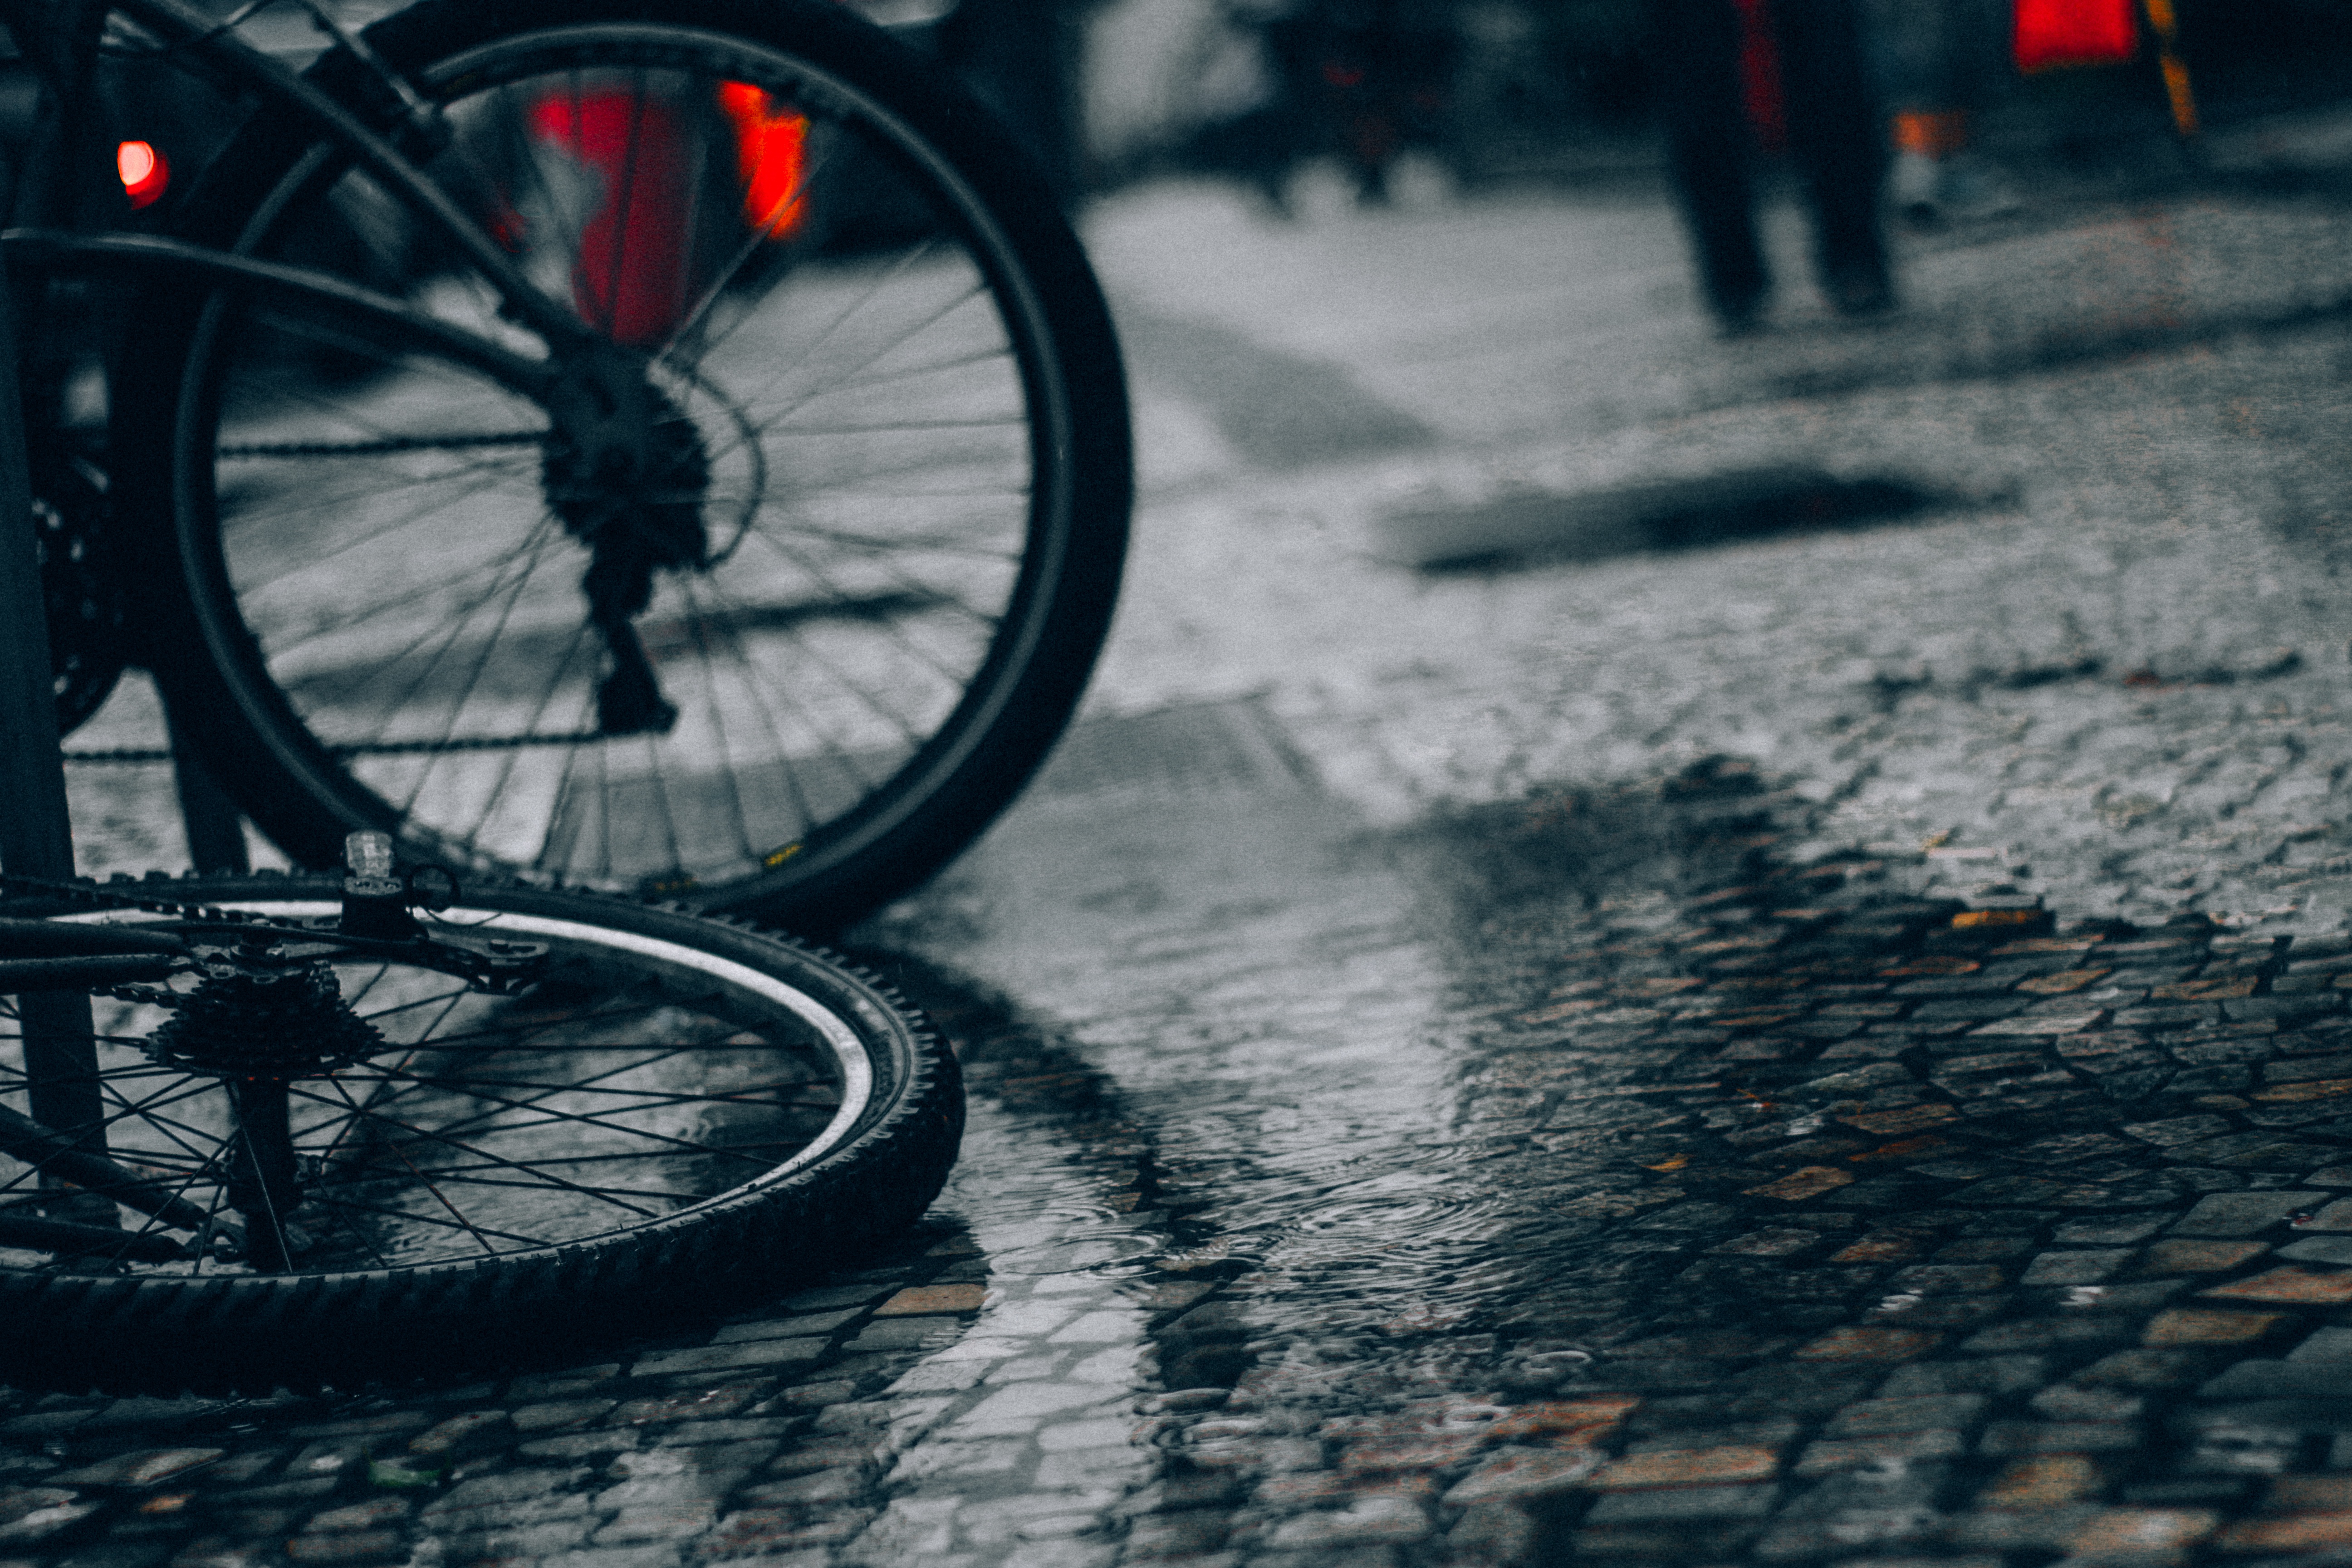
photography, wheel, bicycle, vehicle, color, black, tire, sports equipment